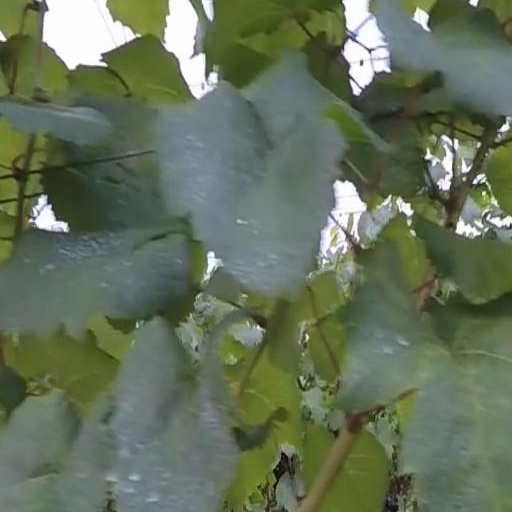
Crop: grape